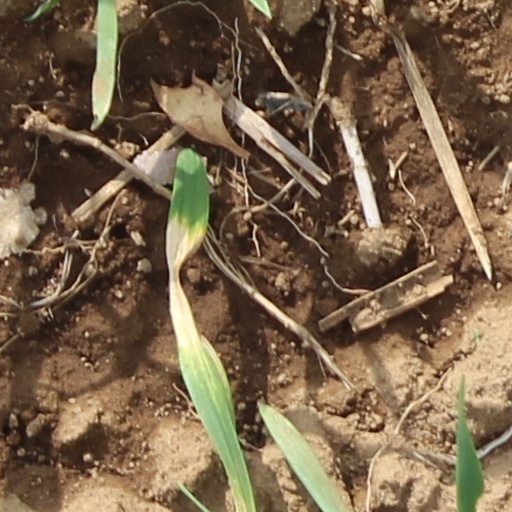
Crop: wheat